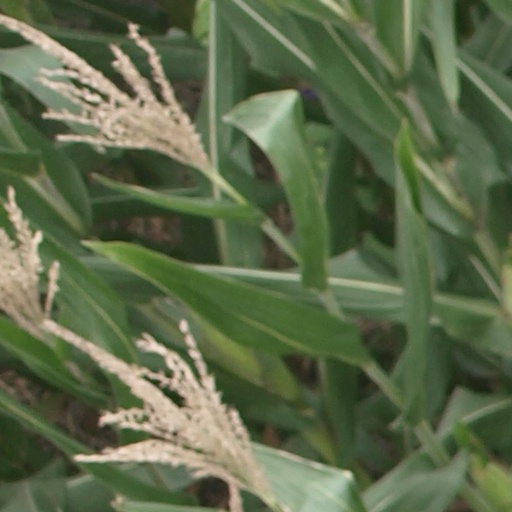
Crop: maize; corn